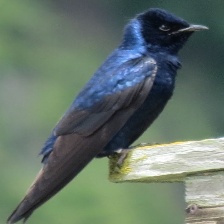
Species: PURPLE MARTIN
Scientific name: PROGNE SUBIS